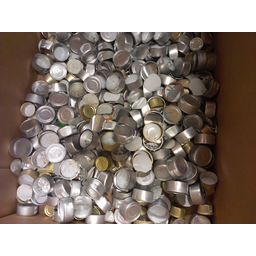
Label: metal